French assistance to Nguyễn Ánh

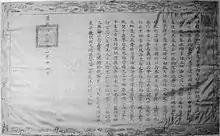
Funeral oration of Nguyễn Ánh to Pigneau de Behaine, 8 December 1799

The French forces in Vietnam continued the fight without him, until the complete victory of Nguyễn Ánh in 1802.